Athletic Bilbao signing policy

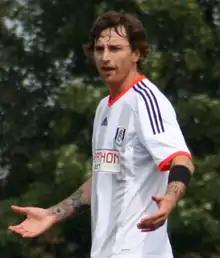
Fernando Amorebieta, born in Venezuela but raised in the Basque Country

By 2024, the reserve teams contained several promising players of partial or full African origin including Adama Boiro, Junior Bita, Igor Oyono and Elijah Gift, while new signing Álvaro Djaló was in the main squad – cousin of Adu Ares, the winger joined for an initial €15 million fee (one of the club's biggest transfer outlays) from SC Braga of Portugal, having developed there and with no immediately obvious Basque links due to being born in Madrid and of West African heritage; however, most of his childhood was spent in Bilbao. Djaló and Boiro appeared for the first team several times that season before the club signed Maroan Sannadi, a forward of Moroccan origin born and raised in Vitoria-Gasteiz. Quickly pressed into elite action at club level for the first time in his career, Sannadi made his debut for Morocco in June 2025, becoming the first Athletic player to represent any North African or Arab nation as a full international.